North Gaulton Castle

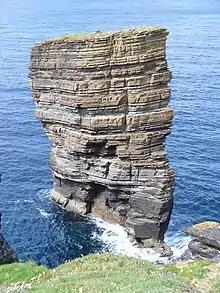

North Gaulton Castle is a sea stack off the western coast off the Orkney main island. It is formed from the red sandstone of the area and is about 165 feet high. It was climbed in 2017 by four climbers using a Tyrolean traverse.